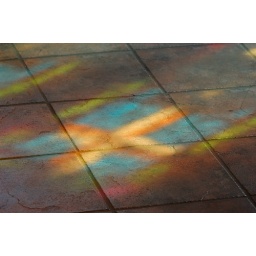
Light from stained glass window upon tile floor, at Saint Peter Roman Catholic Church, in Saint Charles, Missouri, USA